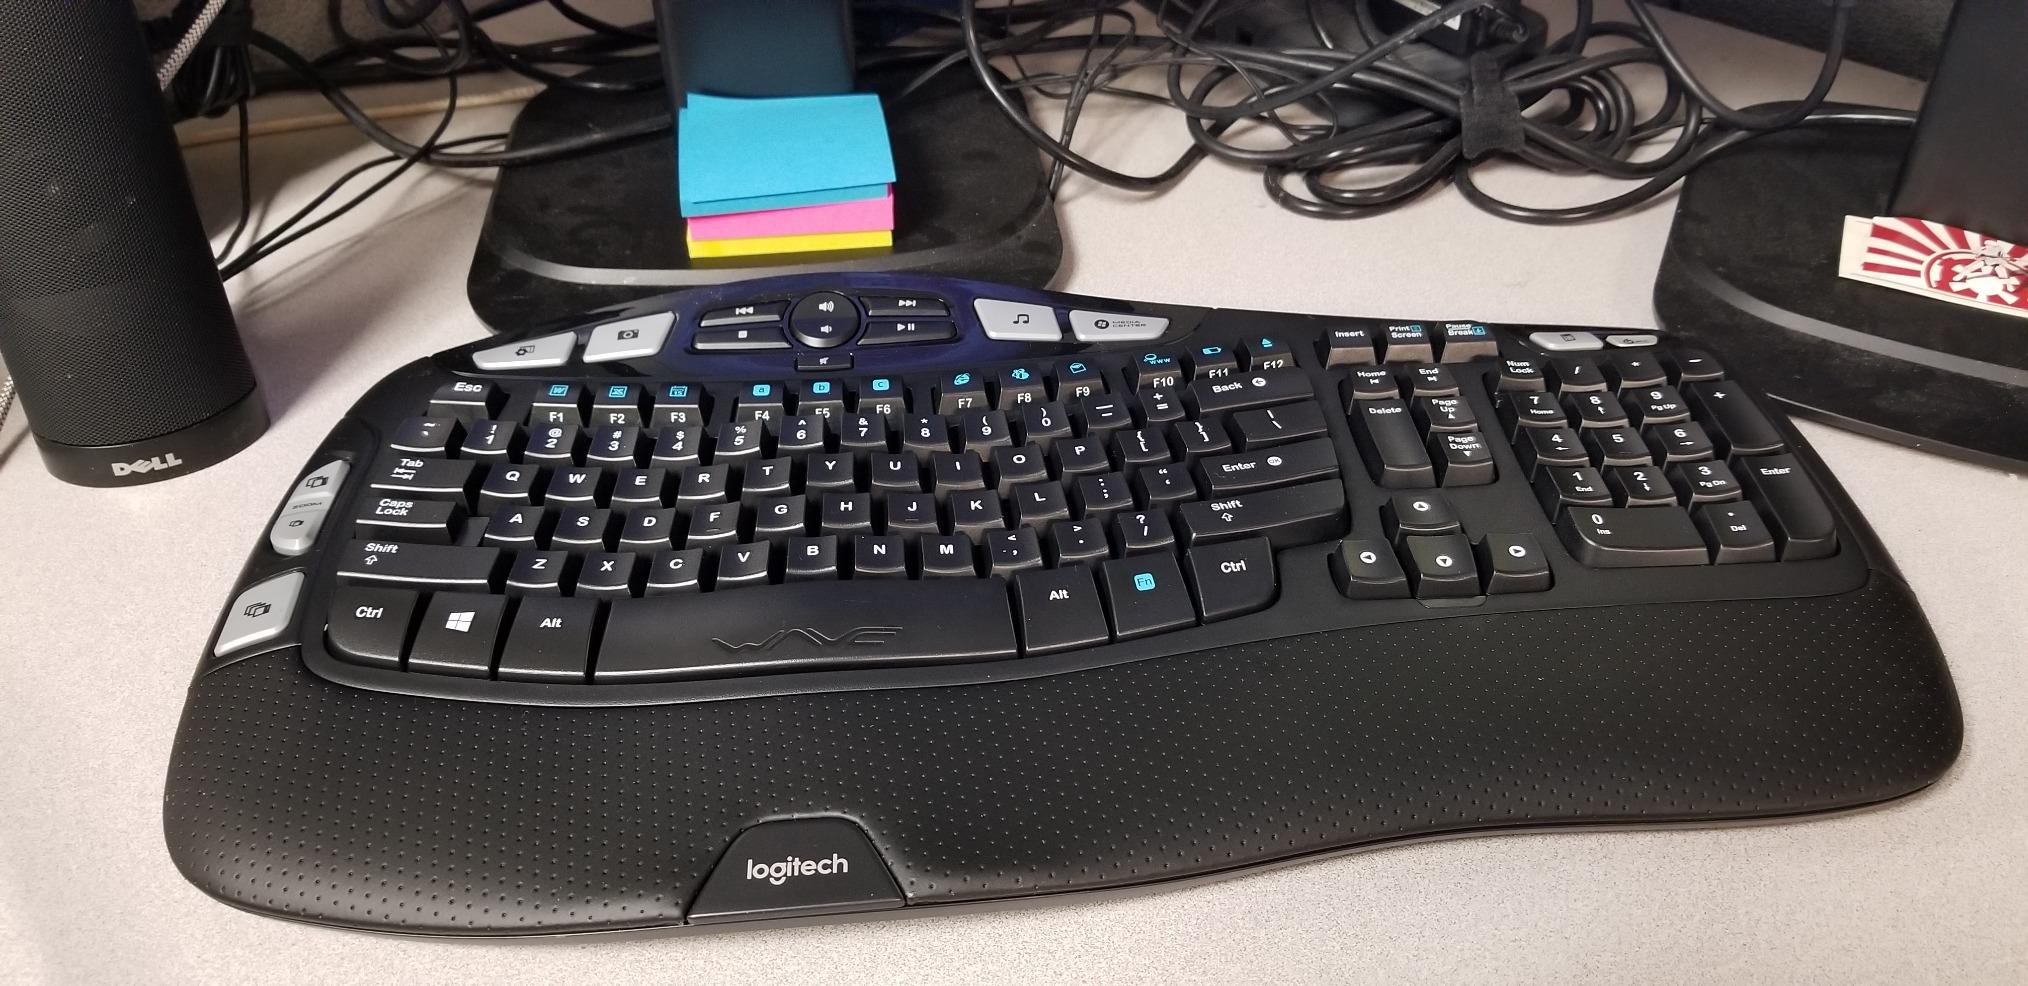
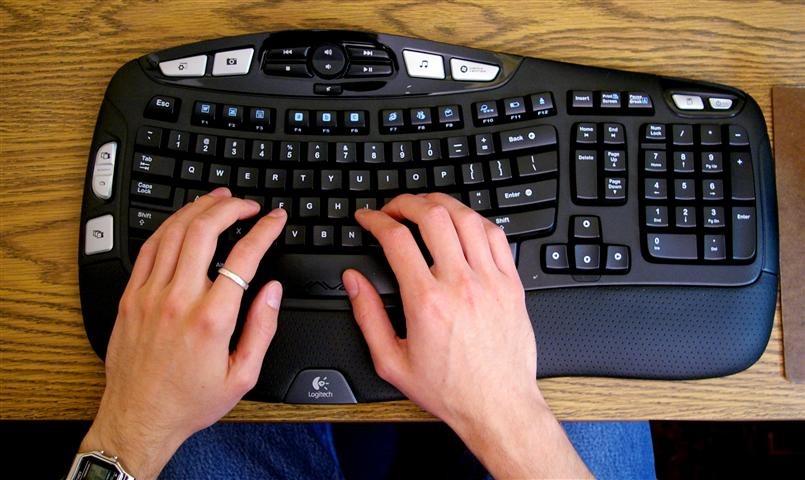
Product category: keyboard
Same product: yes